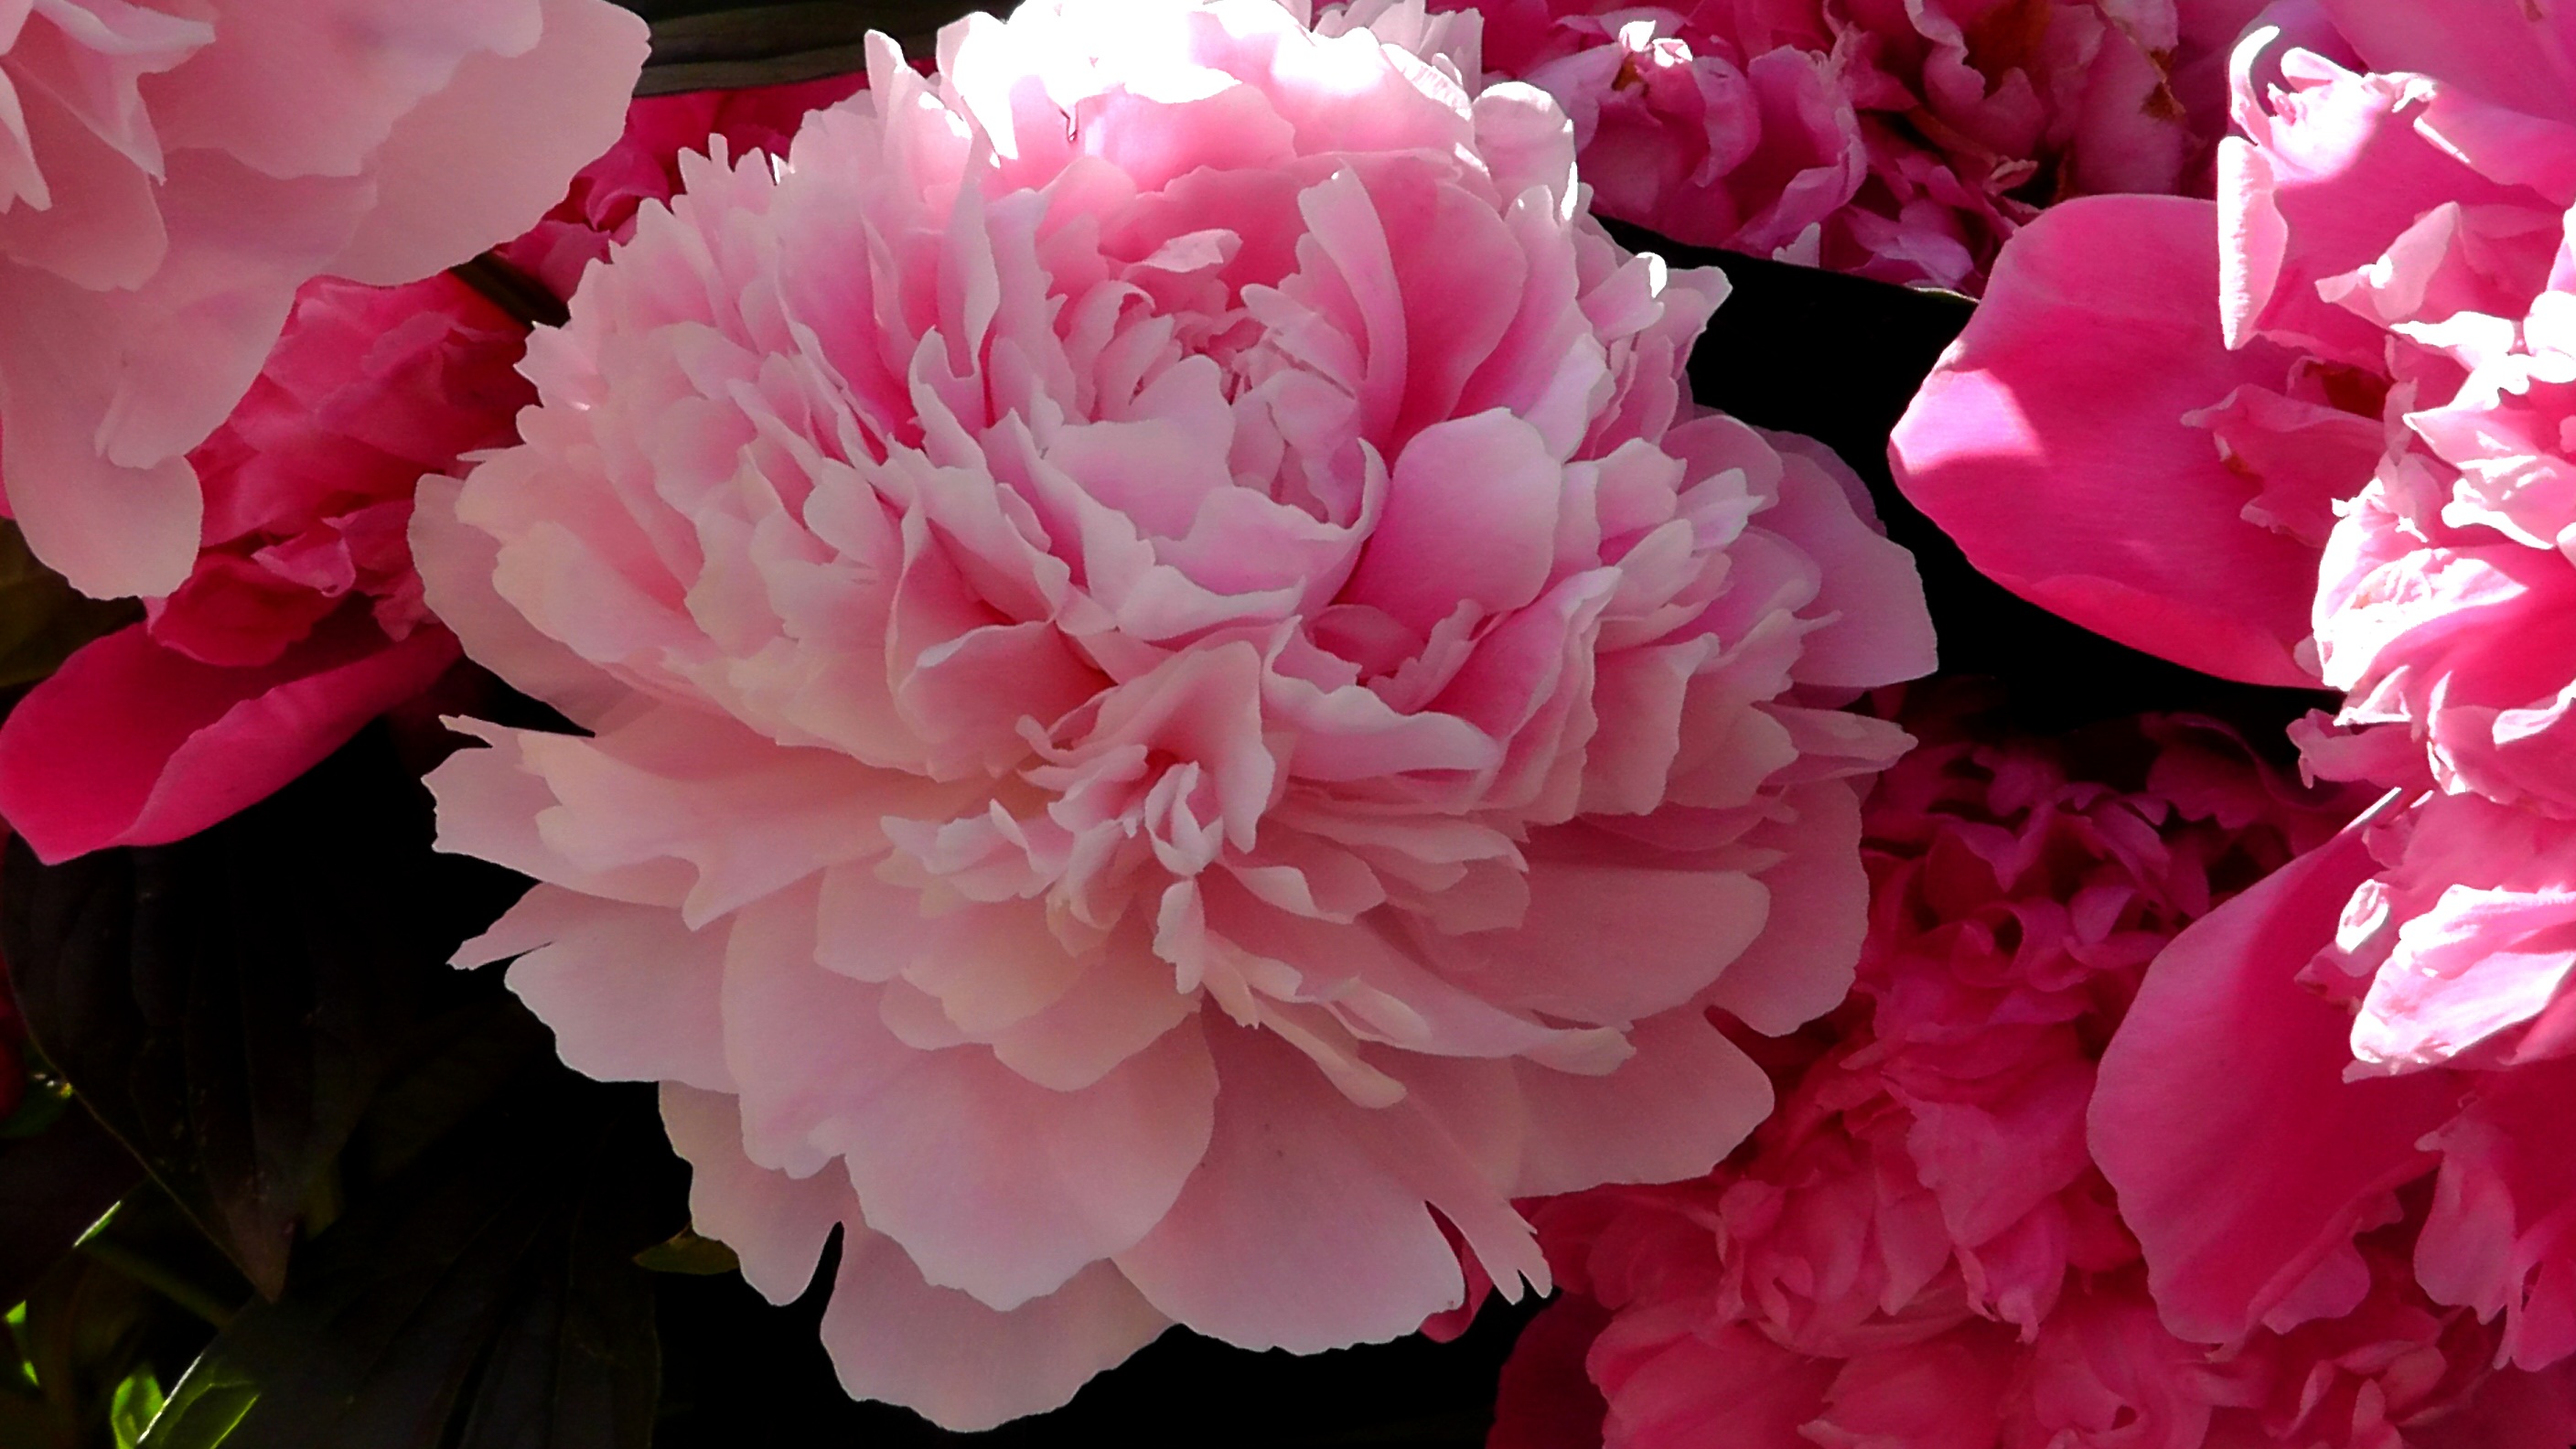
nature, blossom, plant, flower, petal, bloom, bush, spring, garden, pink, flora, flowers, carnation, beautiful, pretty, fragrant, tender, peony, dianthus, fragrance, macro photography, ornamental plant, flowering plant, land plant